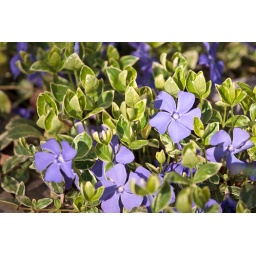
My sister planted these in my front flower bed several years ago.